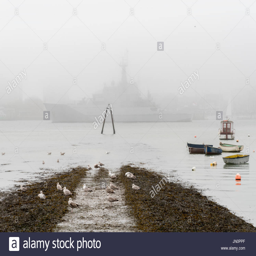
naval ship passing in the foggy sea